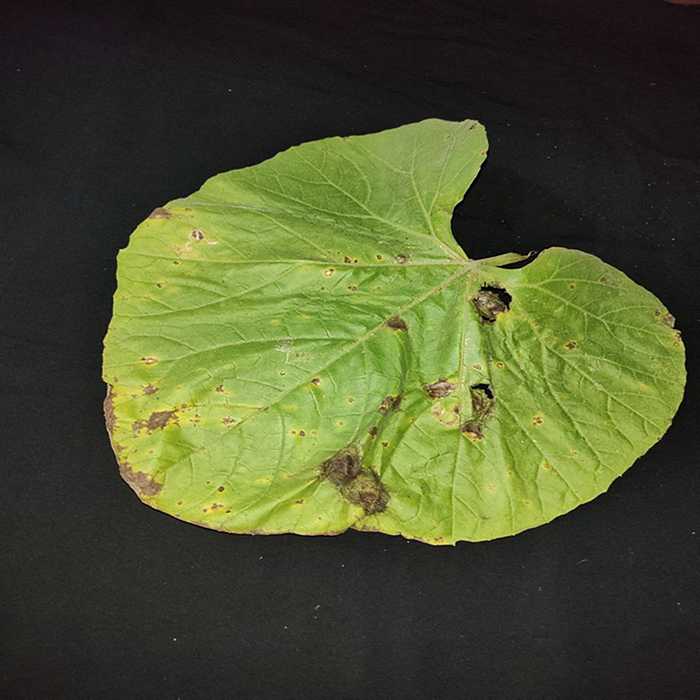
Plant: Bottle gourd
Label: Downey mildew